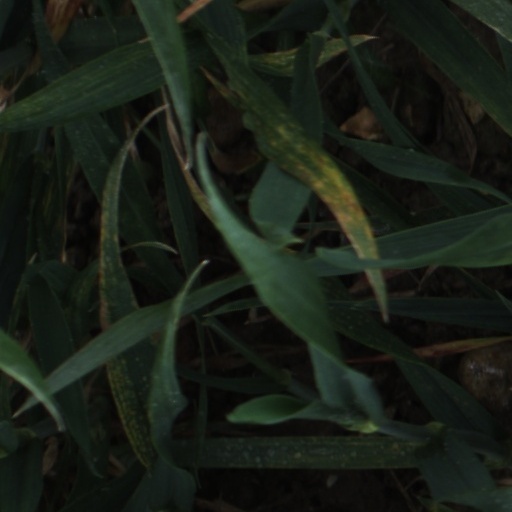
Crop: wheat